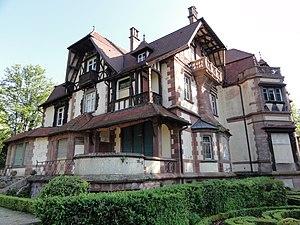
Alsace, Bas-Rhin, Obernai et Boersch, Domaine de la Leonardsau (1899-1921) (PA00084847, IA00024016).
Le château de la Leonardsau est un monument historique situé sur les communes de Bœrsch et d'Obernai, dans le département français du Bas-Rhin.
Alfred Marzolff est un sculpteur et médailleur français, né le 4 mars 1867 à Strasbourg et mort le 4 mai 1936 à Rountzenheim. Professeur à l'École des arts décoratifs de Strasbourg et membre du cercle de Saint-Léonard animé par le peintre et marqueteur Charles Spindler, il est l'auteur d'une soixantaine d'œuvres, surtout visibles à Strasbourg et dans plusieurs localités alsaciennes, mais certaines de ses réalisations furent détruites pendant l'annexion de l'Alsace.